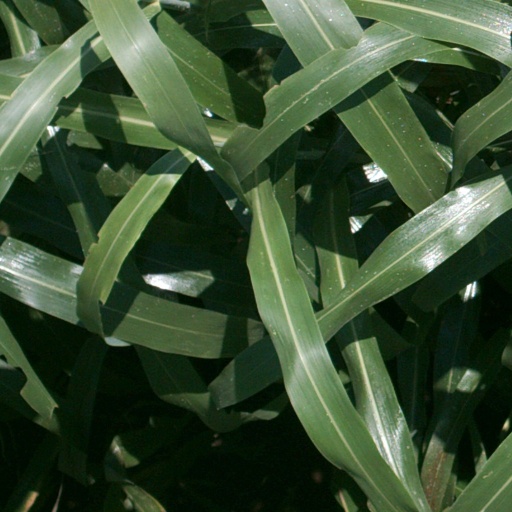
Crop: sorghum